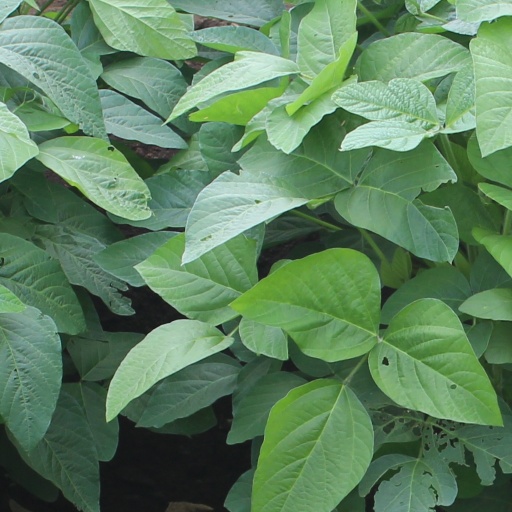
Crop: soybean